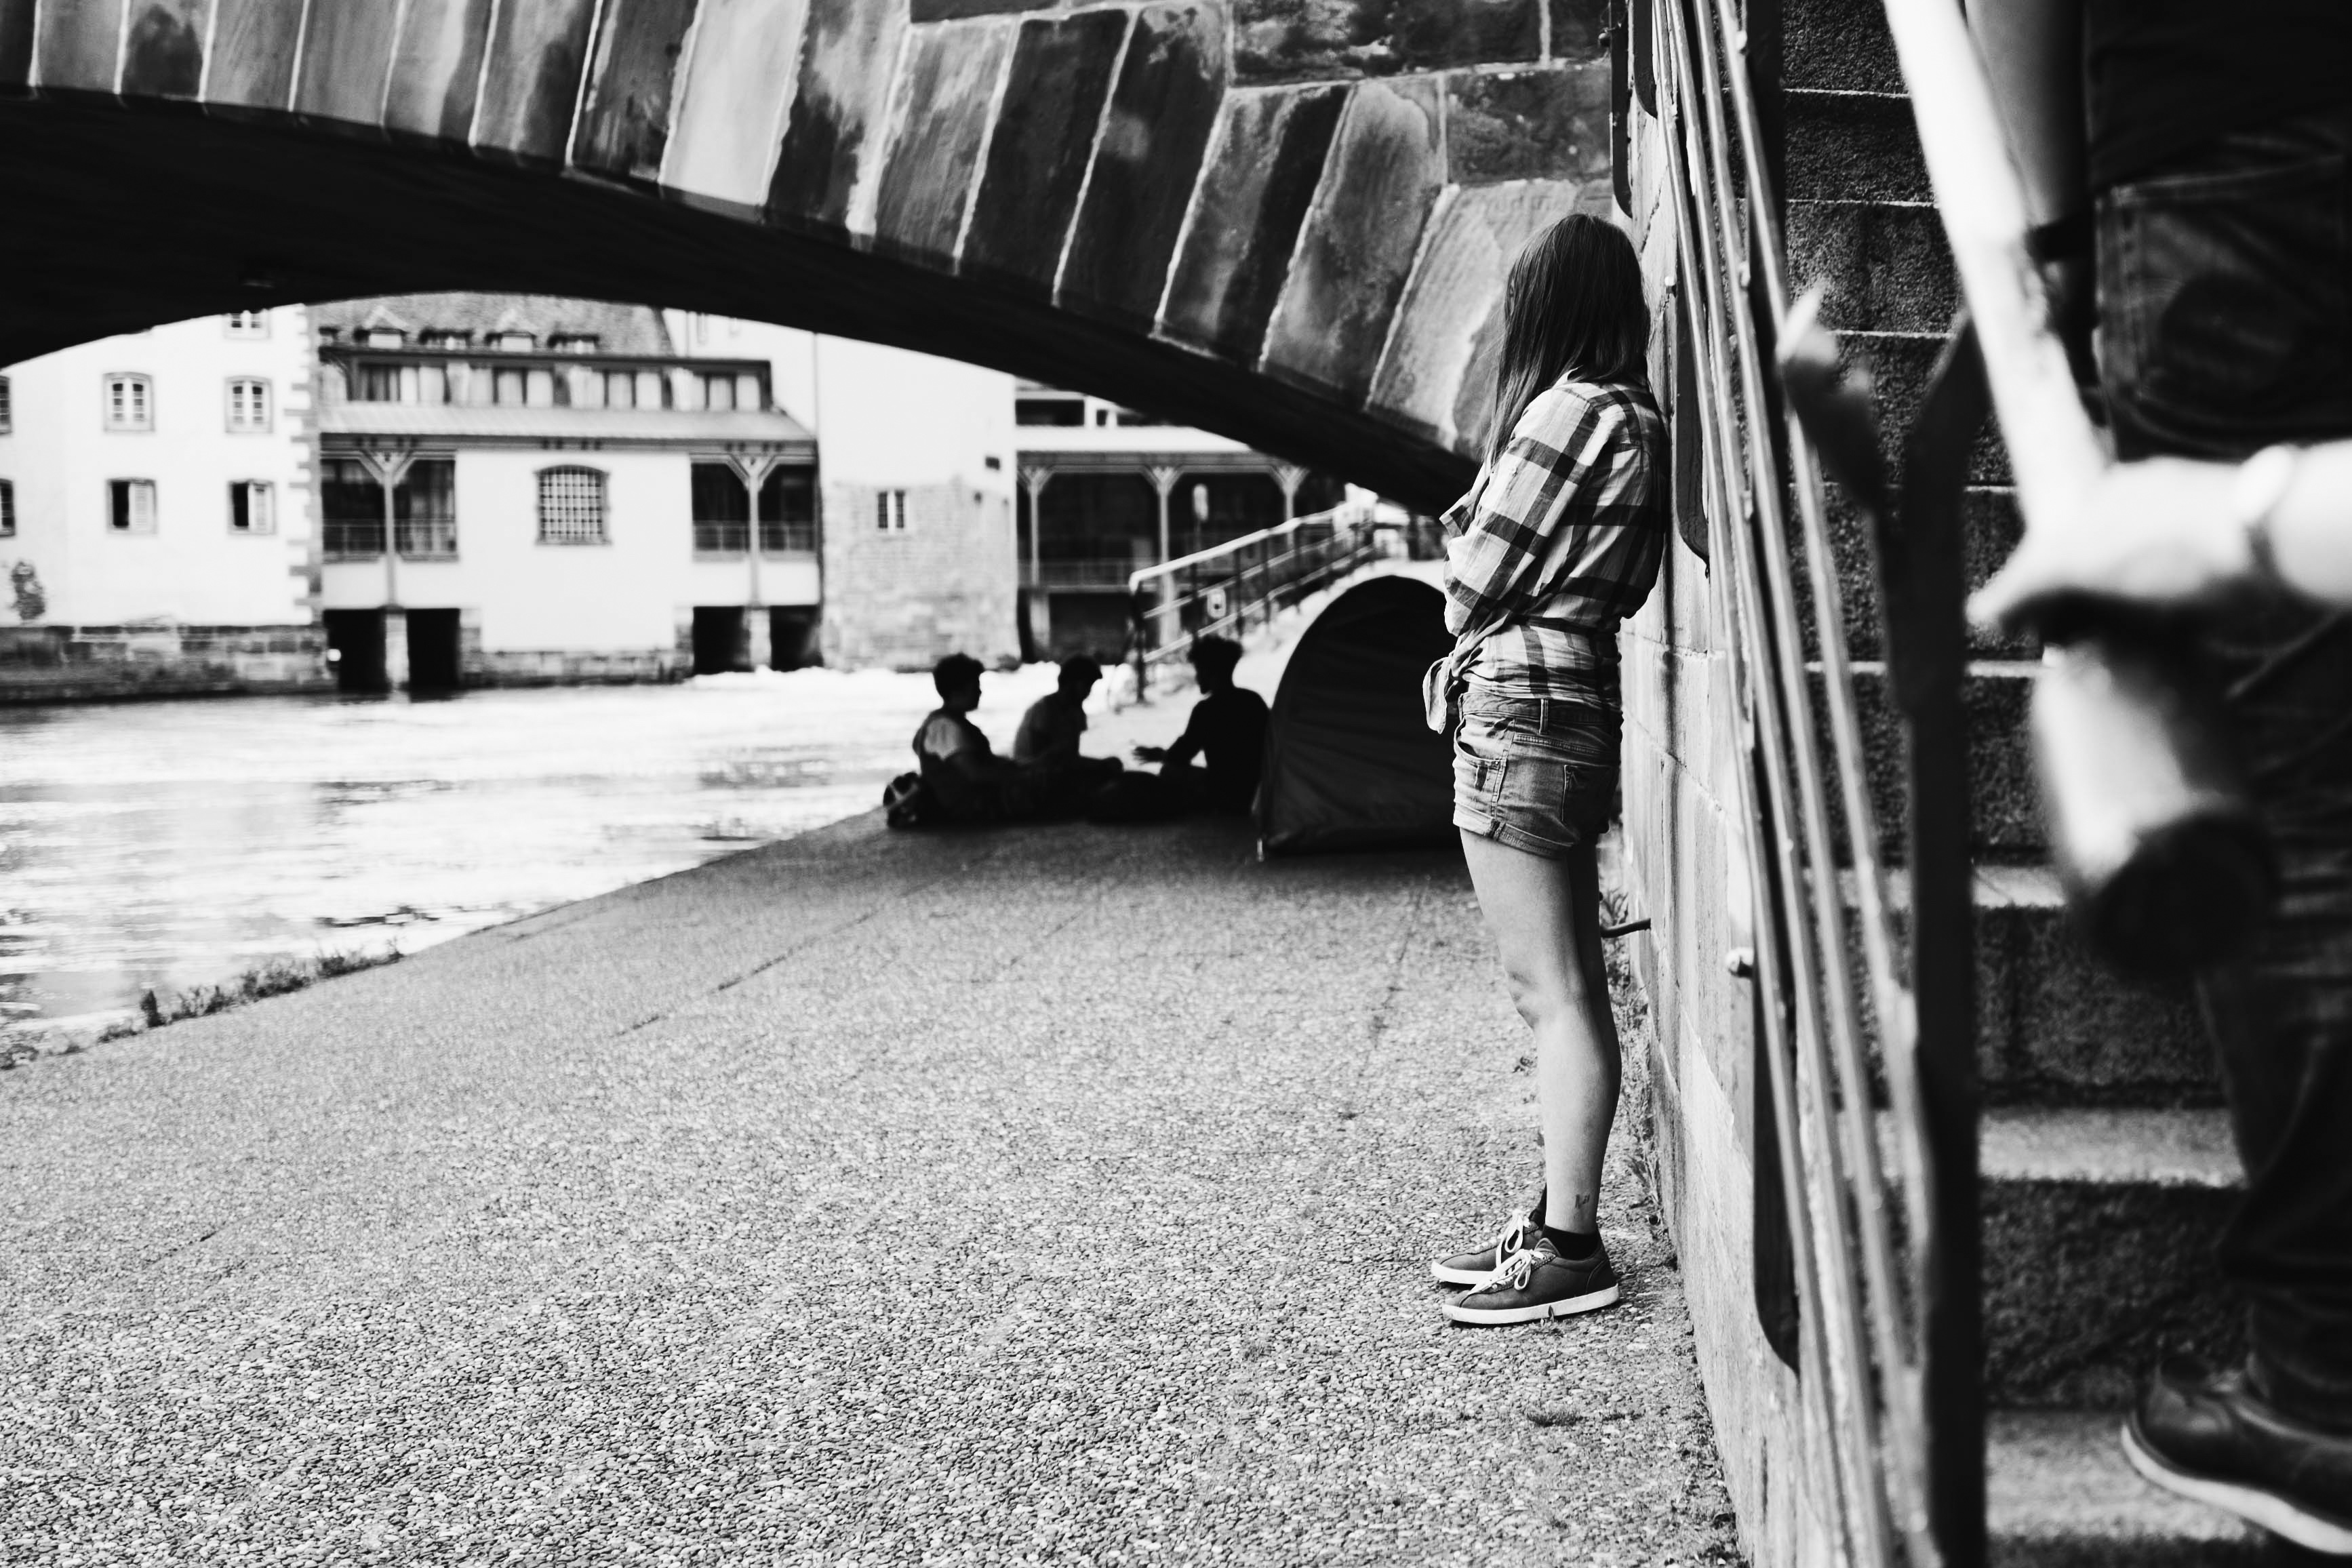
pedestrian, black and white, road, white, street, photography, black, monochrome, infrastructure, photograph, snapshot, monochrome photography